Austria

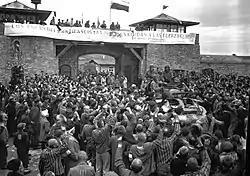
The liberation of Mauthausen concentration camp, 1945

On 13 March 1938, Austria was annexed by the Third Reich and ceased to exist as an independent country (the "Anschluss"). The Aryanisation of the wealth of Jewish Austrians started immediately in mid-March, with a so-called "wild" (i.e. extra-legal) phase, but it was soon structured legally and bureaucratically so the assets which Jewish citizens possessed could be stripped from them. At that time, Adolf Eichmann, who grew up in Austria, was transferred to Vienna and ordered to persecute the Jews. During the November pogrom in 1938 ("Reichskristallnacht"), Jews and Jewish institutions such as synagogues were subjected to violent attacks in Vienna, Klagenfurt, Linz, Graz, Salzburg, Innsbruck and several cities in Lower Austria. Otto von Habsburg, a vehement opponent of the Nazis, the last Crown Prince of Austria-Hungary, an honorary citizen of hundreds of places in Austria and partly envisaged by Schuschnigg as a monarchical option, was in Belgium at the time. He spoke out against the Anschluss and was then wanted by the Nazi regime and his property would have been expropriated and he would have been shot immediately if he were caught. In 1938, the Nazis renamed Austria the "Ostmark", a name which it had until 1942, when it was renamed the "Alpine and Danubian Gaue" (Alpen-und Donau-Reichsgaue).